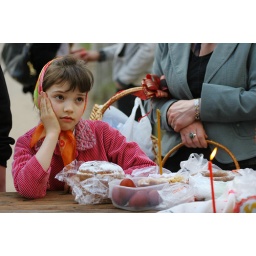
this little girl is annoyed because her candle kept being blown out by the wind